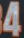
Number: 4